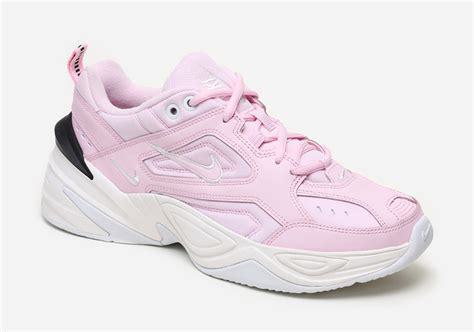
Brand: Nike
Model: M2K Tekno